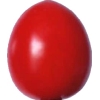
Label: tomato_cherry_red